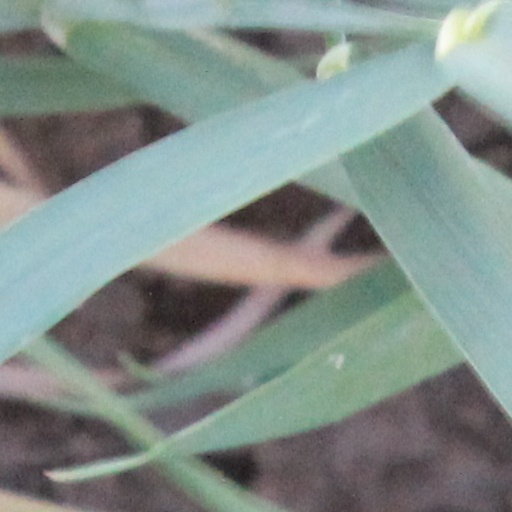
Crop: wheat